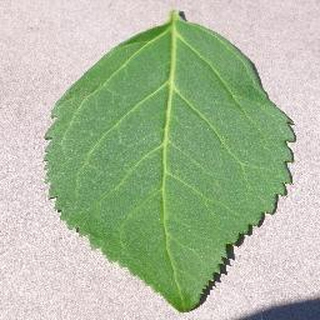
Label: healthy_cherry